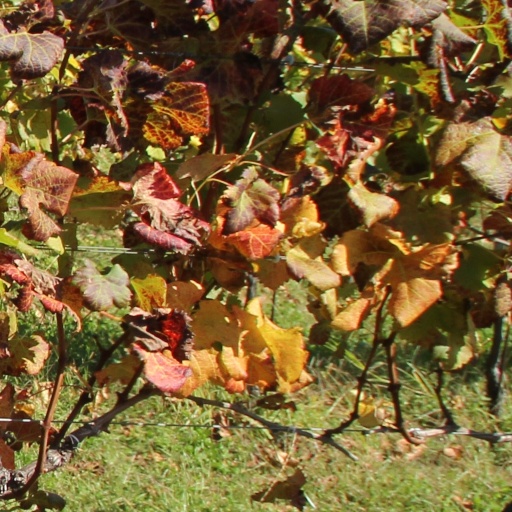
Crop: grape